Economic policy of Charlie Baker

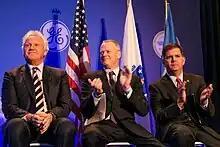
Baker (center) with General Electric CEO Jeff Immelt (left) and Boston Mayor Marty Walsh (right) at the April 2016 formal announcement that General Electric had agreed to move its headquarters to Boston

In January 2016, General Electric announced that it was moving its corporate headquarters to the Seaport District in South Boston following $120 million in grants and other programs offered by Baker's administration and $25 million in municipal property tax relief offered by Boston Mayor Marty Walsh. Some critics argued that General Electric had received a "sweetheart deal".